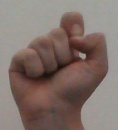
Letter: fa